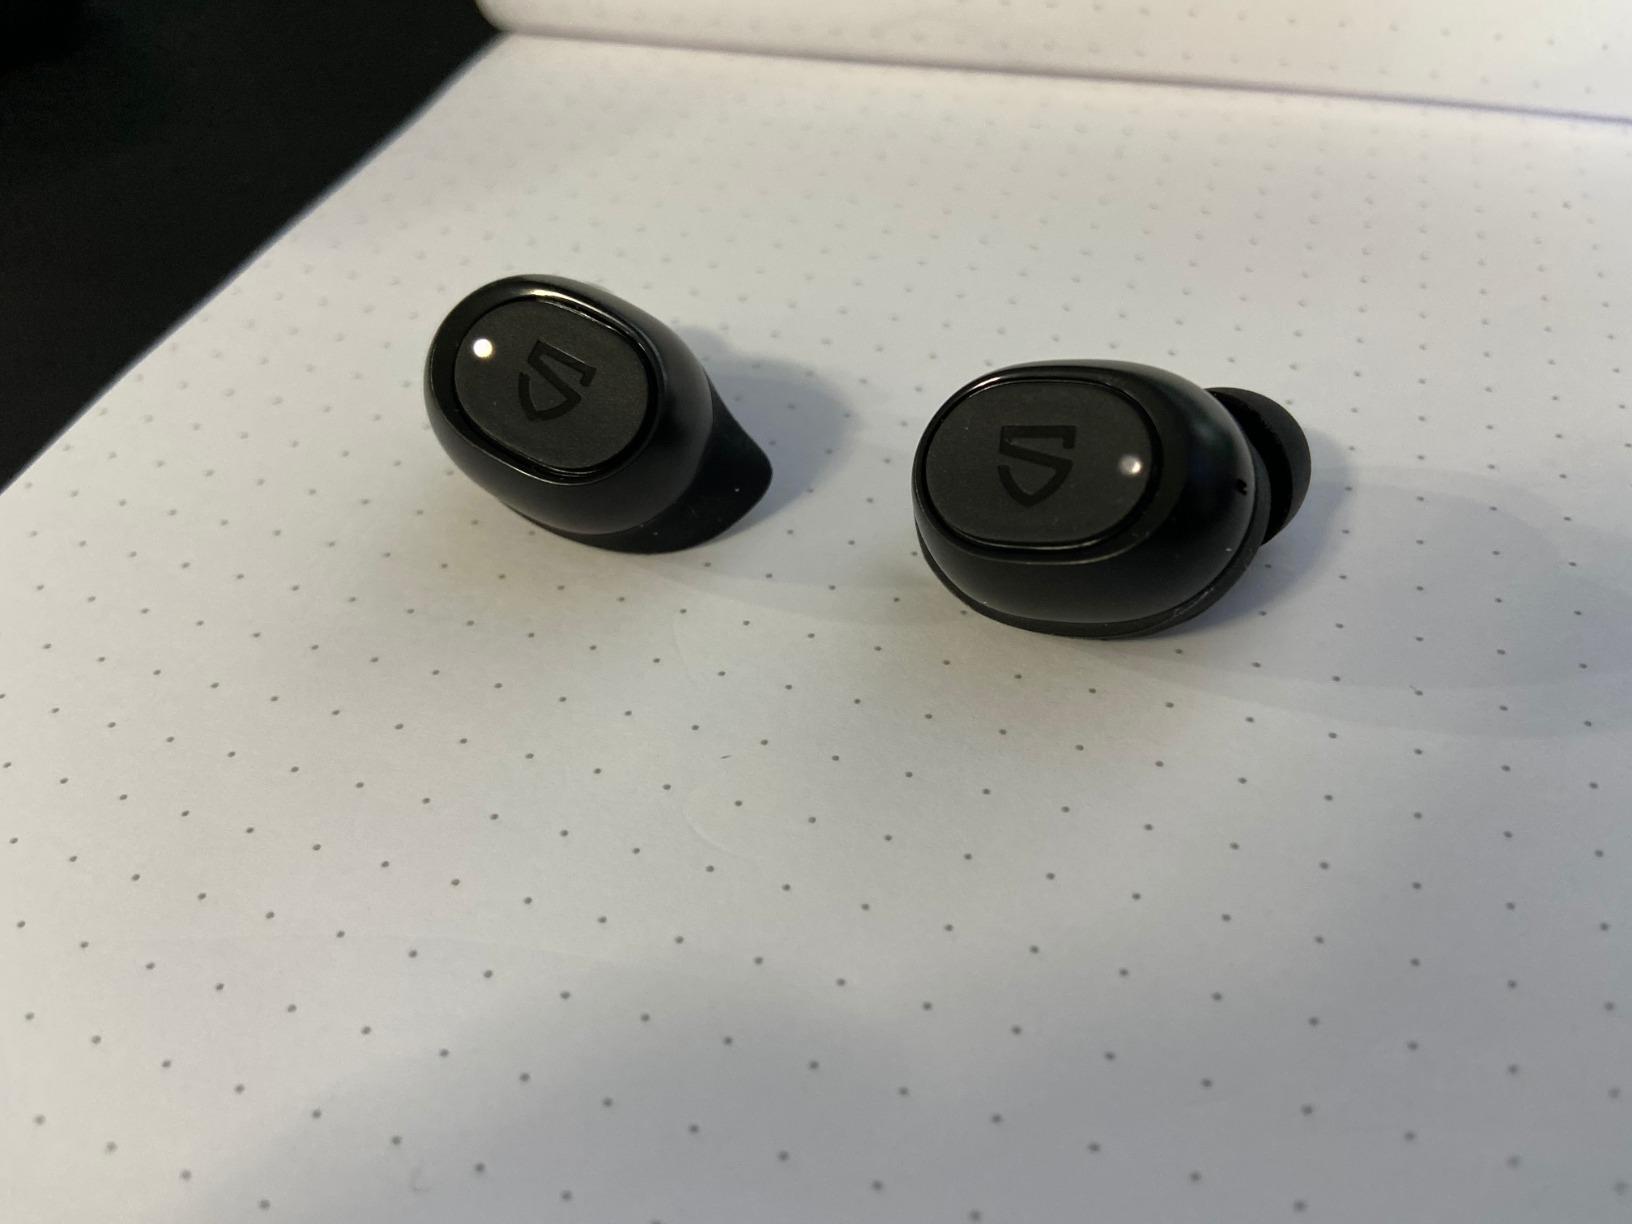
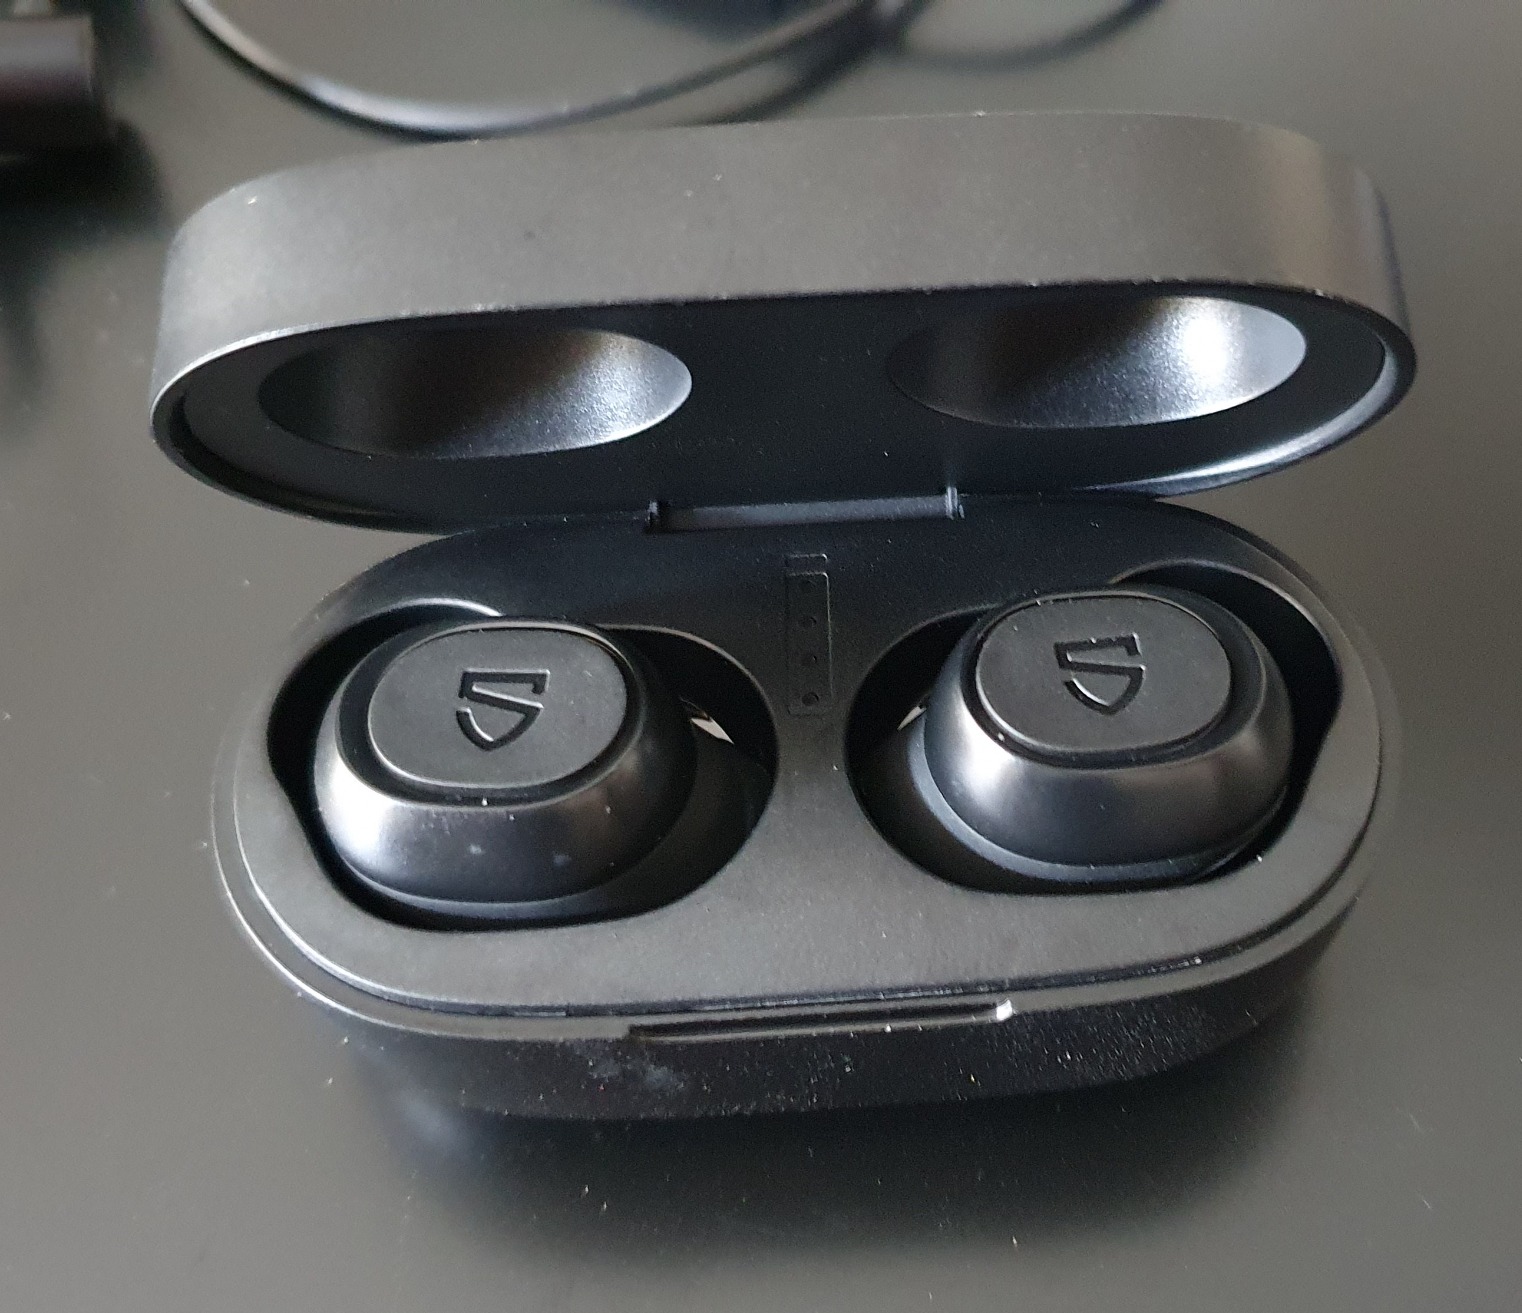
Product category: earbuds
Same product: yes